Rameshwar Thakur

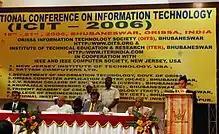
Thakur inaugurating OCIT 2006 with Saraju Mohanty as the Program Chair.

He was the governor of Odisha during the year 2004 to 2007. He was promoter of Information Technology (IT). He was supportive of one of the earliest conferences on IT called OITS International Conference on Information Technology (OCIT), which was formerly known as ICIT or CIT. OCIT 2023 was held at NIT Raipur during December 2023.